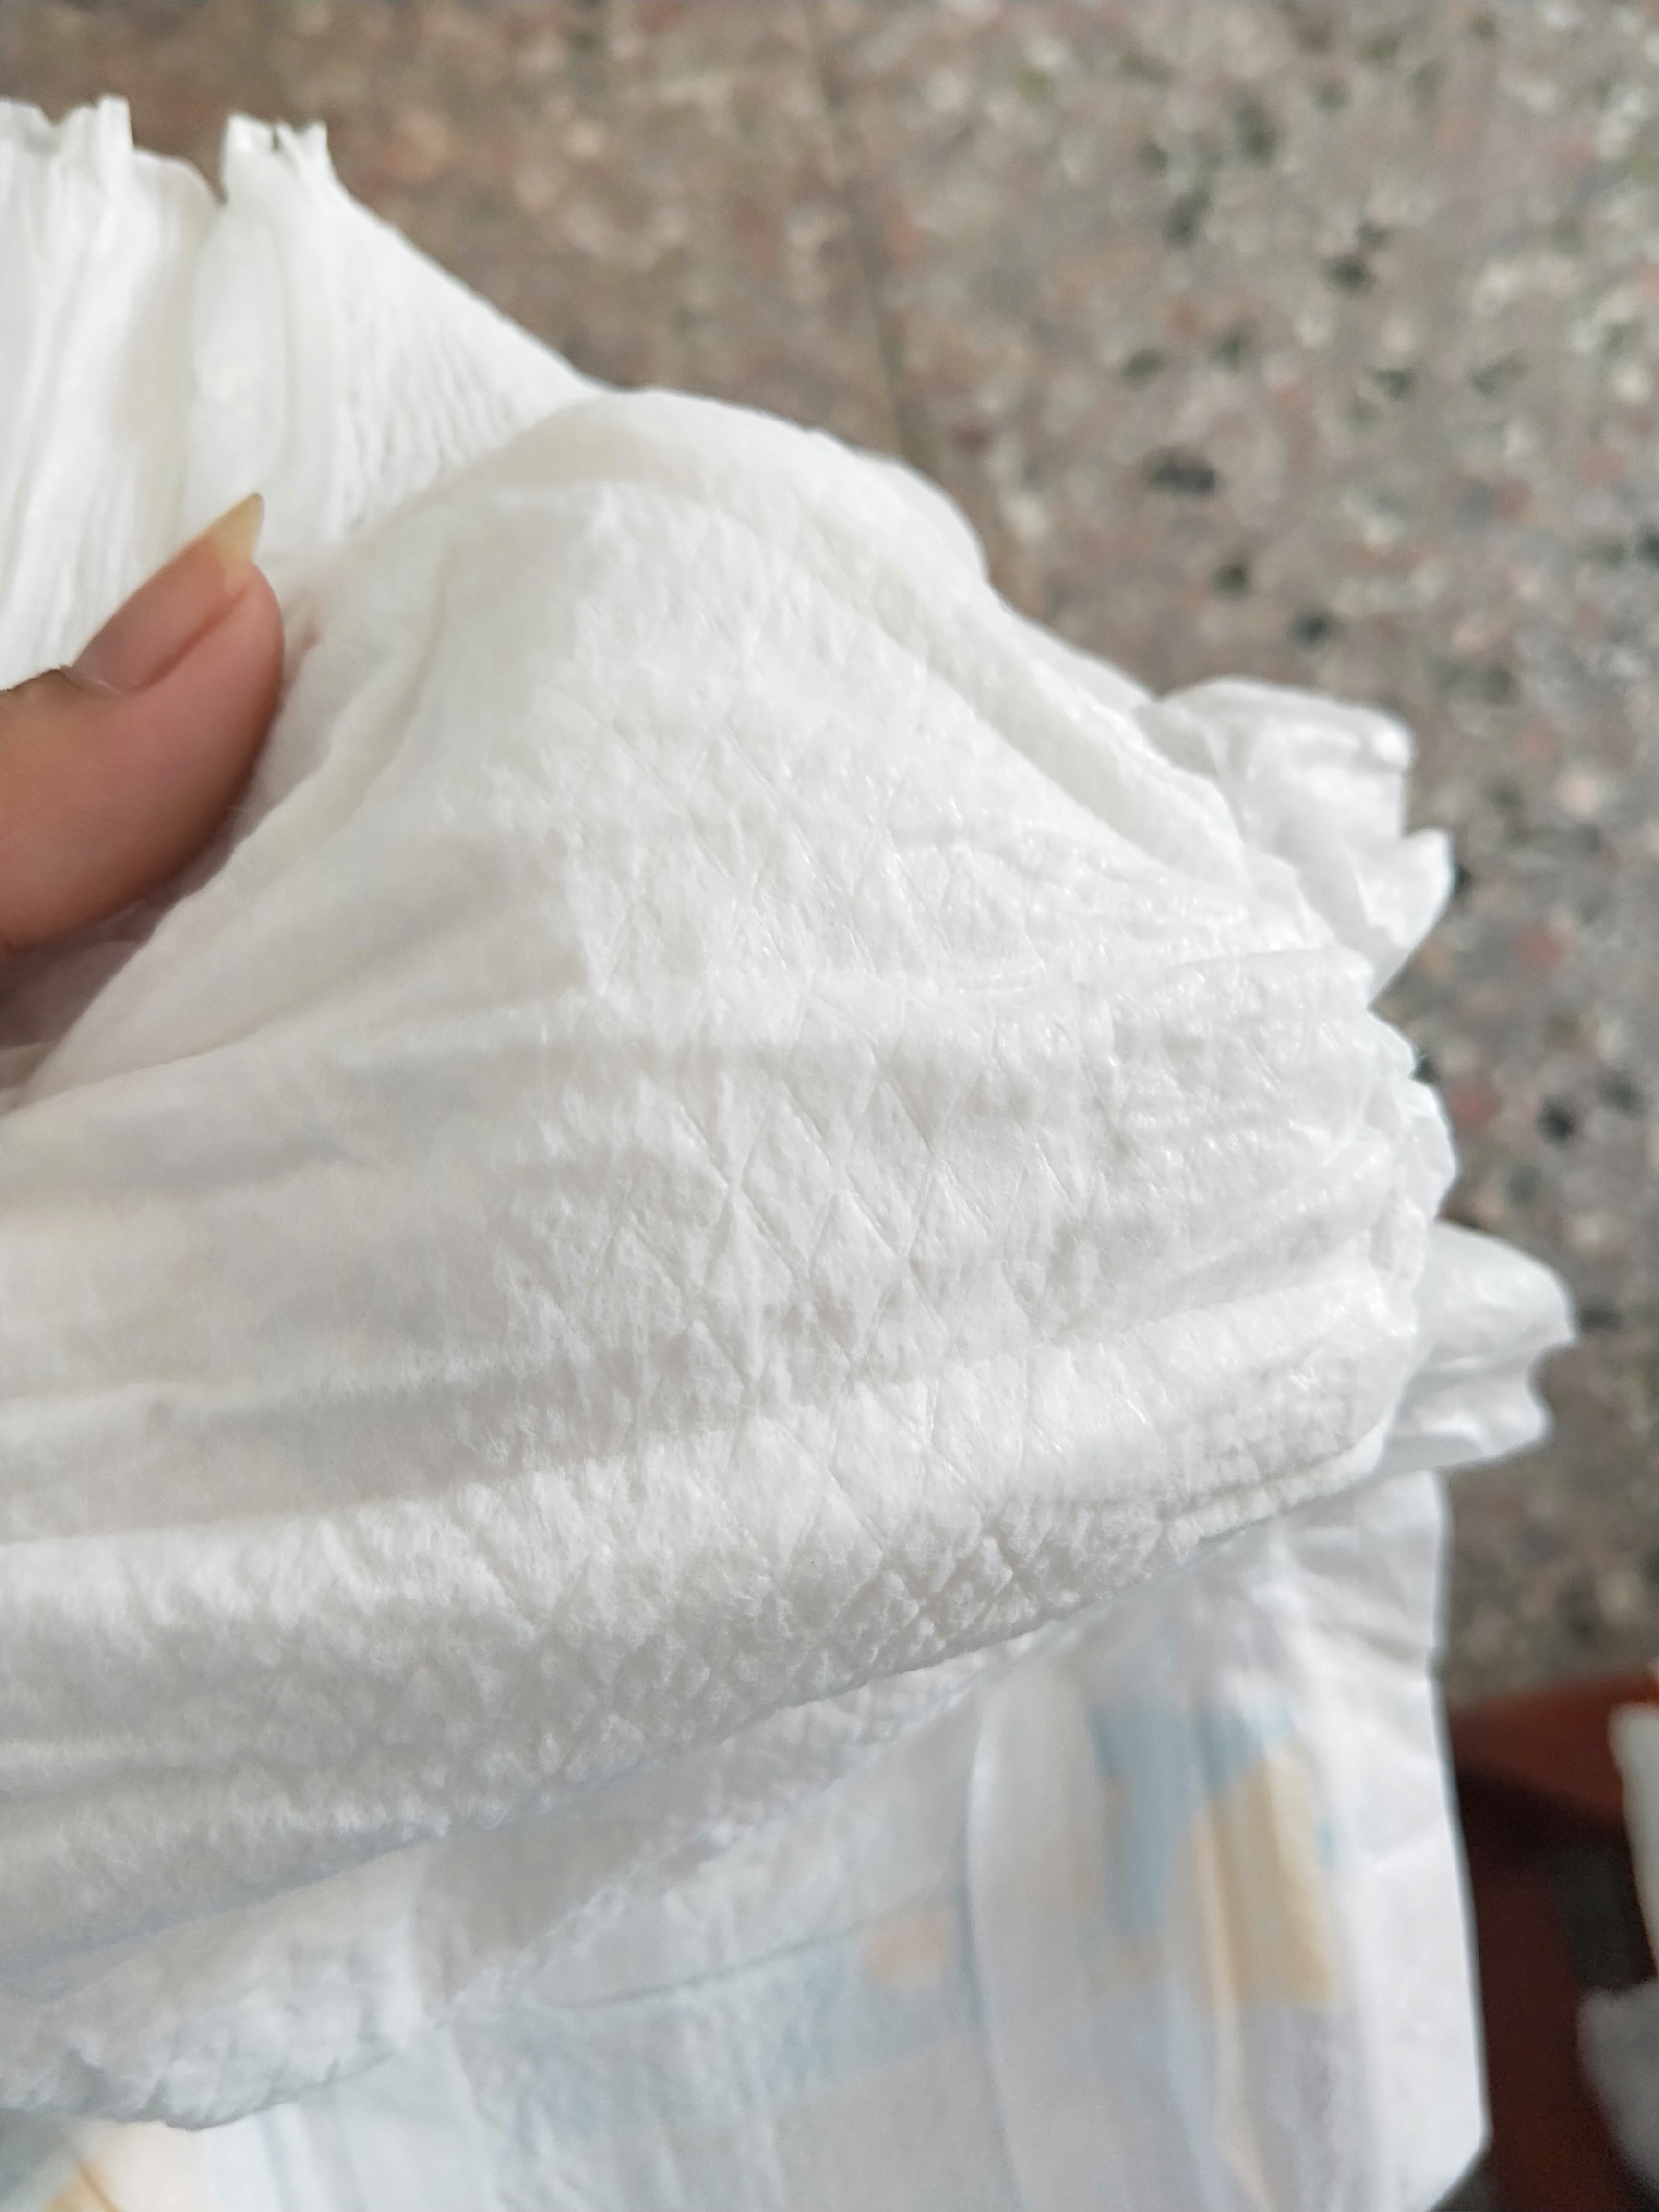
Label: trash